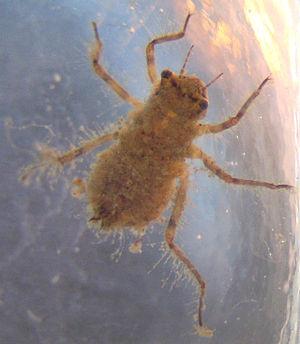
Les zygoptères forment un sous-ordre d'insectes appelés en français demoiselles. On les distingue des libellules au sens strict, surtout par leur corps plus grêle et leurs ailes généralement repliées au repos. Ils appartiennent à la sous-classe des ptérygotes, infra-classe des paléoptères, ordre des odonates.
Les anisoptères constituent un sous-ordre d'insectes odonates. Ils sont caractérisés par de larges yeux composés très développés généralement joints au-dessus de la tête et un corps allongé. Les ailes antérieures et postérieures sont de formes différentes et au repos, restent dans une position perpendiculaire au corps. Dans le langage courant, les anisoptères sont appelés libellules tandis que les zygoptères sont appelés demoiselles.
Naïade est le terme utilisé pour les larves de certains groupes d'insectes aquatiques. Cela comprend les odonates, les éphémères et les plécoptères. Ces larves sont adaptées à la vie aquatique et ne ressemblent aucunement à l'adulte aérien.